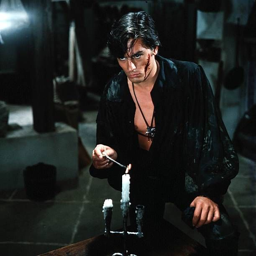
actor on the set of the movie